Royal Norfolk Regiment

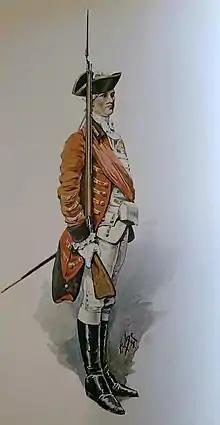
An officer of the East Norfolk Militia, which later became 4th Battalion, Royal Norfolk Regiment

The regiment saw action at Kabul in August 1842 during the First Anglo-Afghan War and at the Battle of Mudki and the Battle of Ferozeshah in December 1845 and the Battle of Sobraon in February 1846 during the First Anglo-Sikh War. The Norfolk Artillery Militia was formed in 1853.